Charles Lyon

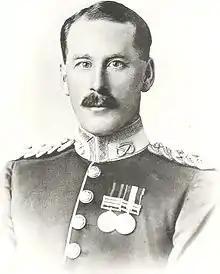
C. H. Lyon pictured here in India in 1908.

Brigadier-General Charles Harry Lyon, (18 March 1878 – 3 December 1959) was an English soldier who also played first-class cricket for Derbyshire in 1902.